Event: Nepal Earthquake
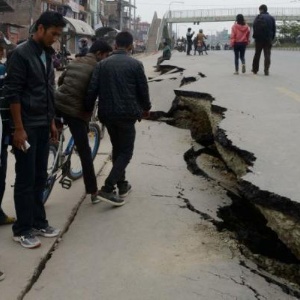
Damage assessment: damage